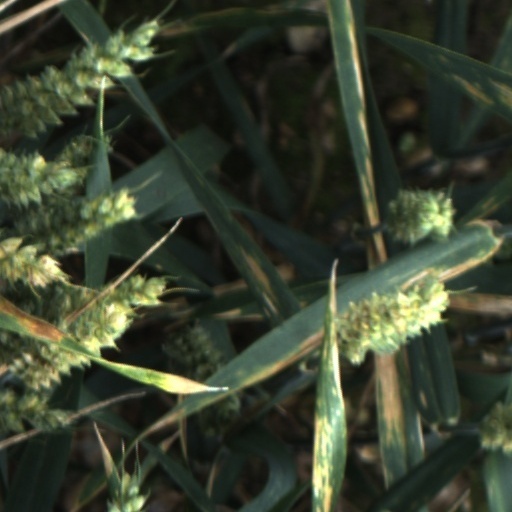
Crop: wheat